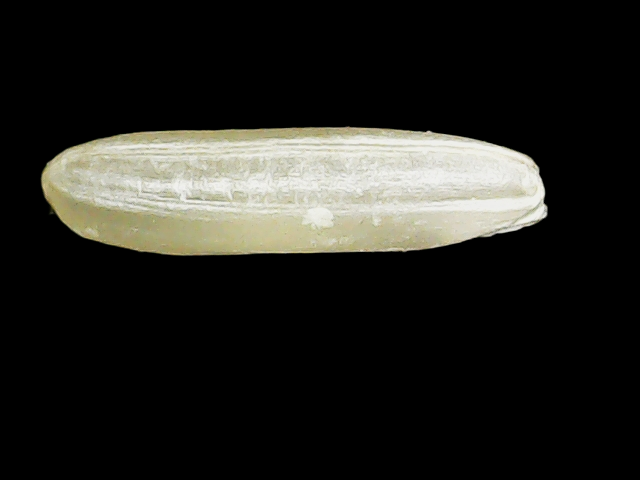
Rice variety: Binadhan16